Cetbang

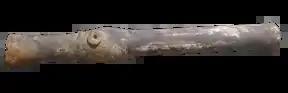
Bronze hand cannon cetbang, found in the Brantas river, Sumberagung village, Jombang, East Java. The mouth of the cannon is on the right, while the left is where the pole is attached.

Cetbang (originally known as bedil, also known as warastra or meriam coak) were cannons produced and used by the Majapahit Empire (1293–1527) and other kingdoms in the Indonesian archipelago. There are 2 main types of cetbang: the eastern-style cetbang which looks like a Chinese cannon and is loaded from the front, and the western-style cetbang which is shaped like a Turkish and Portuguese cannon, loaded from the back.